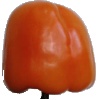
Label: orange_pepper